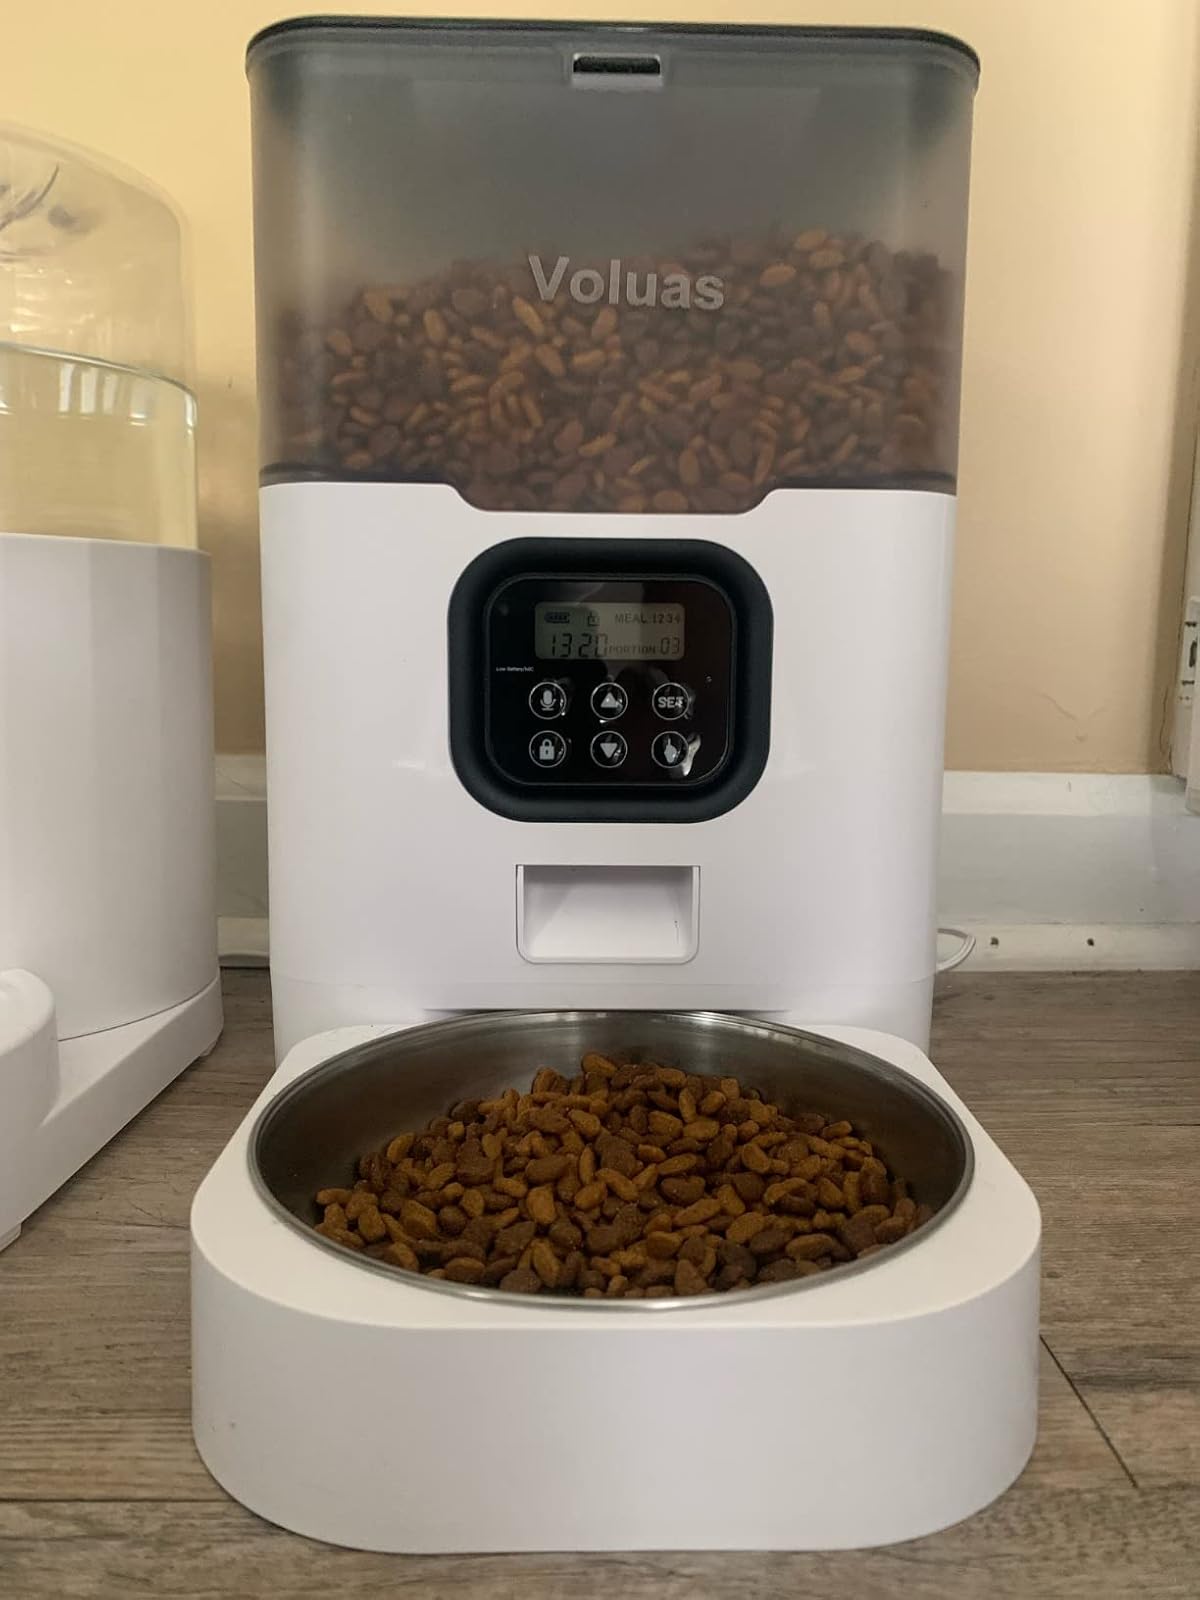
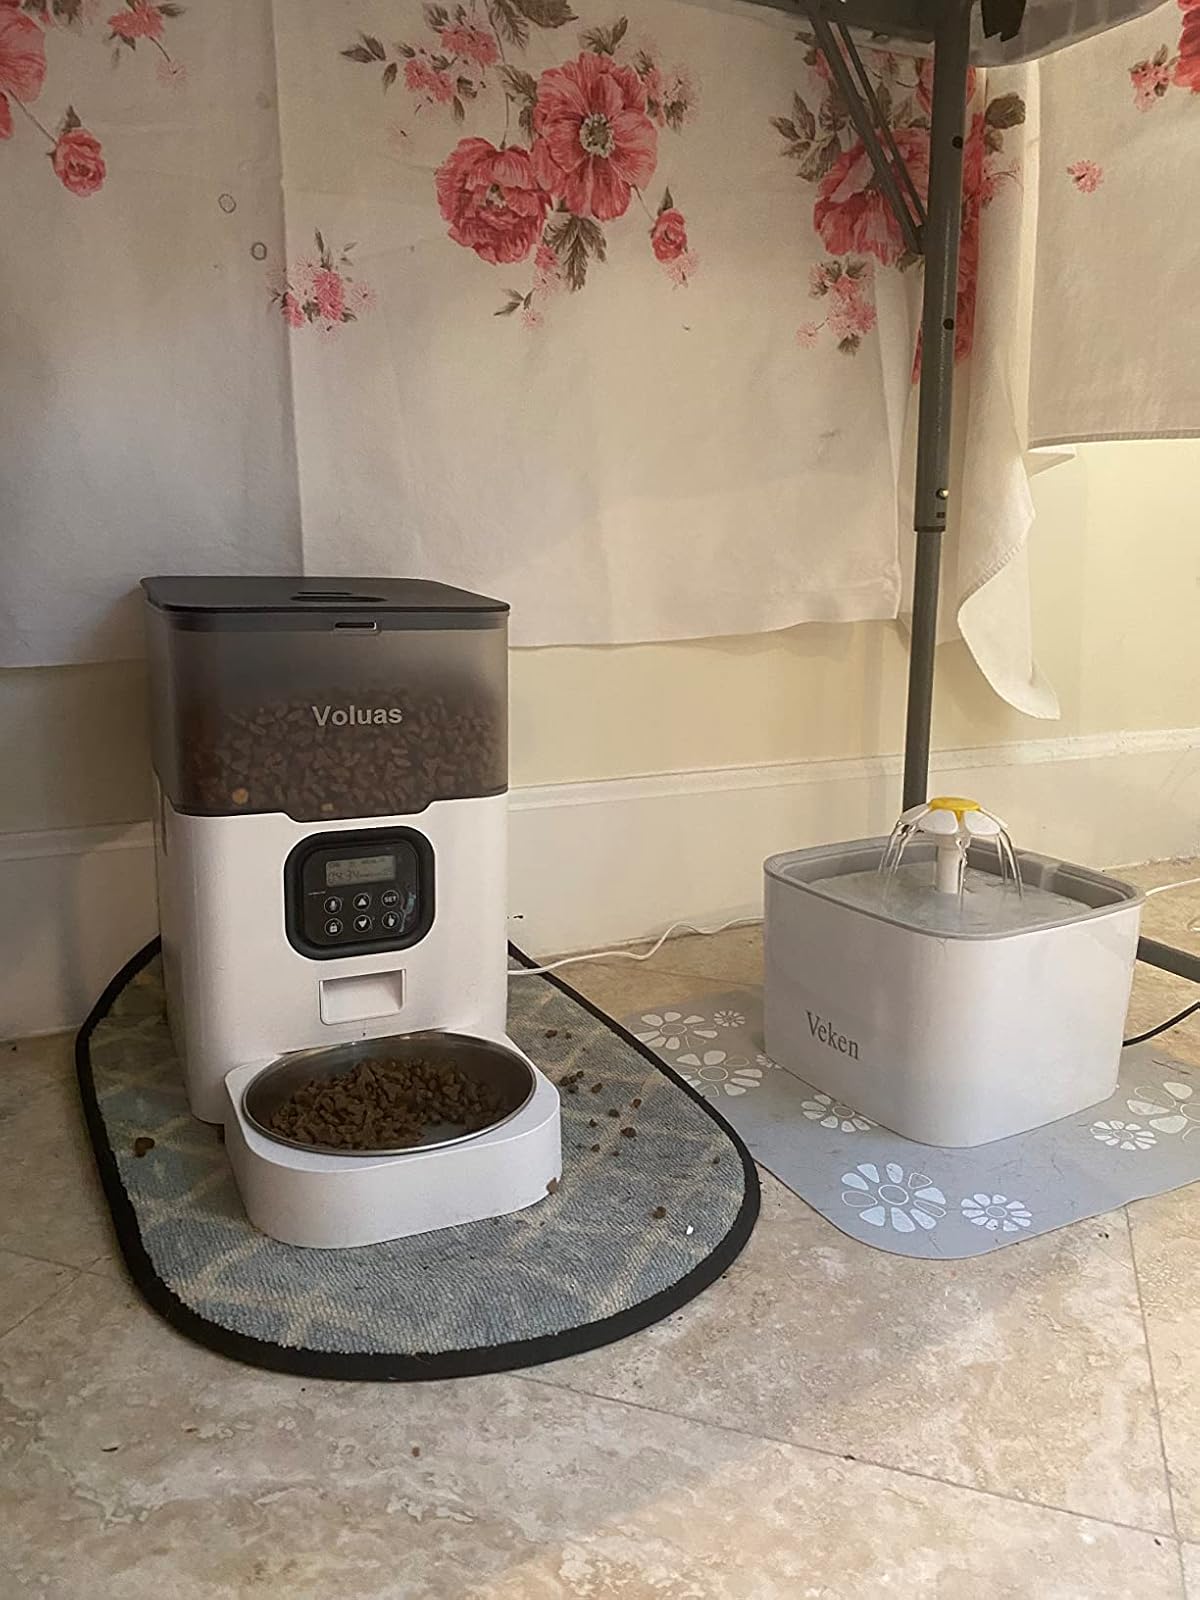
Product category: items_feeder
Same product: yes